Paul Conneally

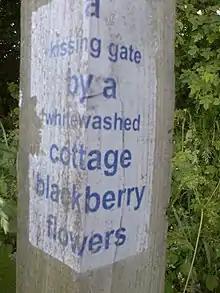
Artwork part of Conneally project

In the field of poetry Conneally is best known for his haiku and haiku-related forms including haibun and renga/renku. His definition of haibun is quoted among others on the "Contemporary Haibun Online" website. He ran the Haikumania Project, (hosted on the website of The Center for Digital Discourse and Culture at Virginia Tech) where some of his work and others is showcased.